Greenland (1988 play)

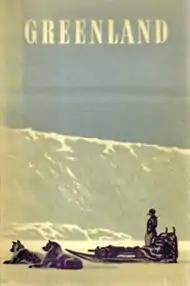
First edition Methuen, 1988

Greenland is a 1988 play by Howard Brenton. It is a neo-Brechtian epic psychodrama with many actors, props and scene changes, on which the writer worked for seven years. It is the last of Brenton's three Utopian plays, following "Sore Throats" and "Bloody Poetry".